Mount Polley mine

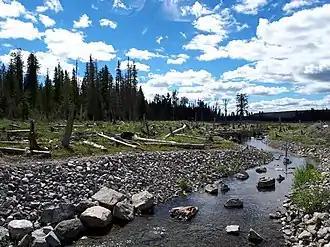
Remediation of Hazeltine Creek at Mount Polley included shoreline restoration and establishment of fish habitats

Over 6 kilometers of new fish spawning and rearing habitats were installed in upper to middle Hazeltine Creek. The successful spawning of Rainbow Trout was later observed in 2018 and 2019 in upper Hazeltine Creek.